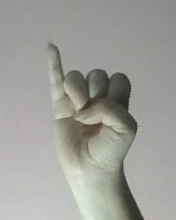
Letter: meem